History of newspaper publishing

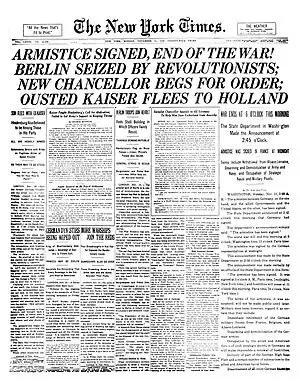
Front page of "The New York Times" on Armistice Day, November 11, 1918.

The term newspaper became common in the 17th century. However, in Germany, publications that we would today consider to be newspaper publications, were appearing as early as the 16th century. They were discernibly newspapers for the following reasons: they were printed, dated, appeared at regular and frequent publication intervals, and included a variety of news items (unlike single item news mentioned above). Early forms of news periodicals were the so-called "Messrelationen" ("trade fair reports") which were compiled twice a year for the large annual book fairs in Frankfurt and Leipzig, starting in the 1580s. Nevertheless, the German-language "Relation aller Fürnemmen und gedenckwürdigen Historien", printed from 1605 onwards by Johann Carolus in Strasbourg, is commonly accepted to have been the first newspaper. The emergence of the new media branch was based on the spread of the printing press from which the publishing press derives its name. Historian Johannes Weber says, "At the same time, then, as the printing press in the physical, technological sense was invented, 'the press' in the extended sense of the word also entered the historical stage."